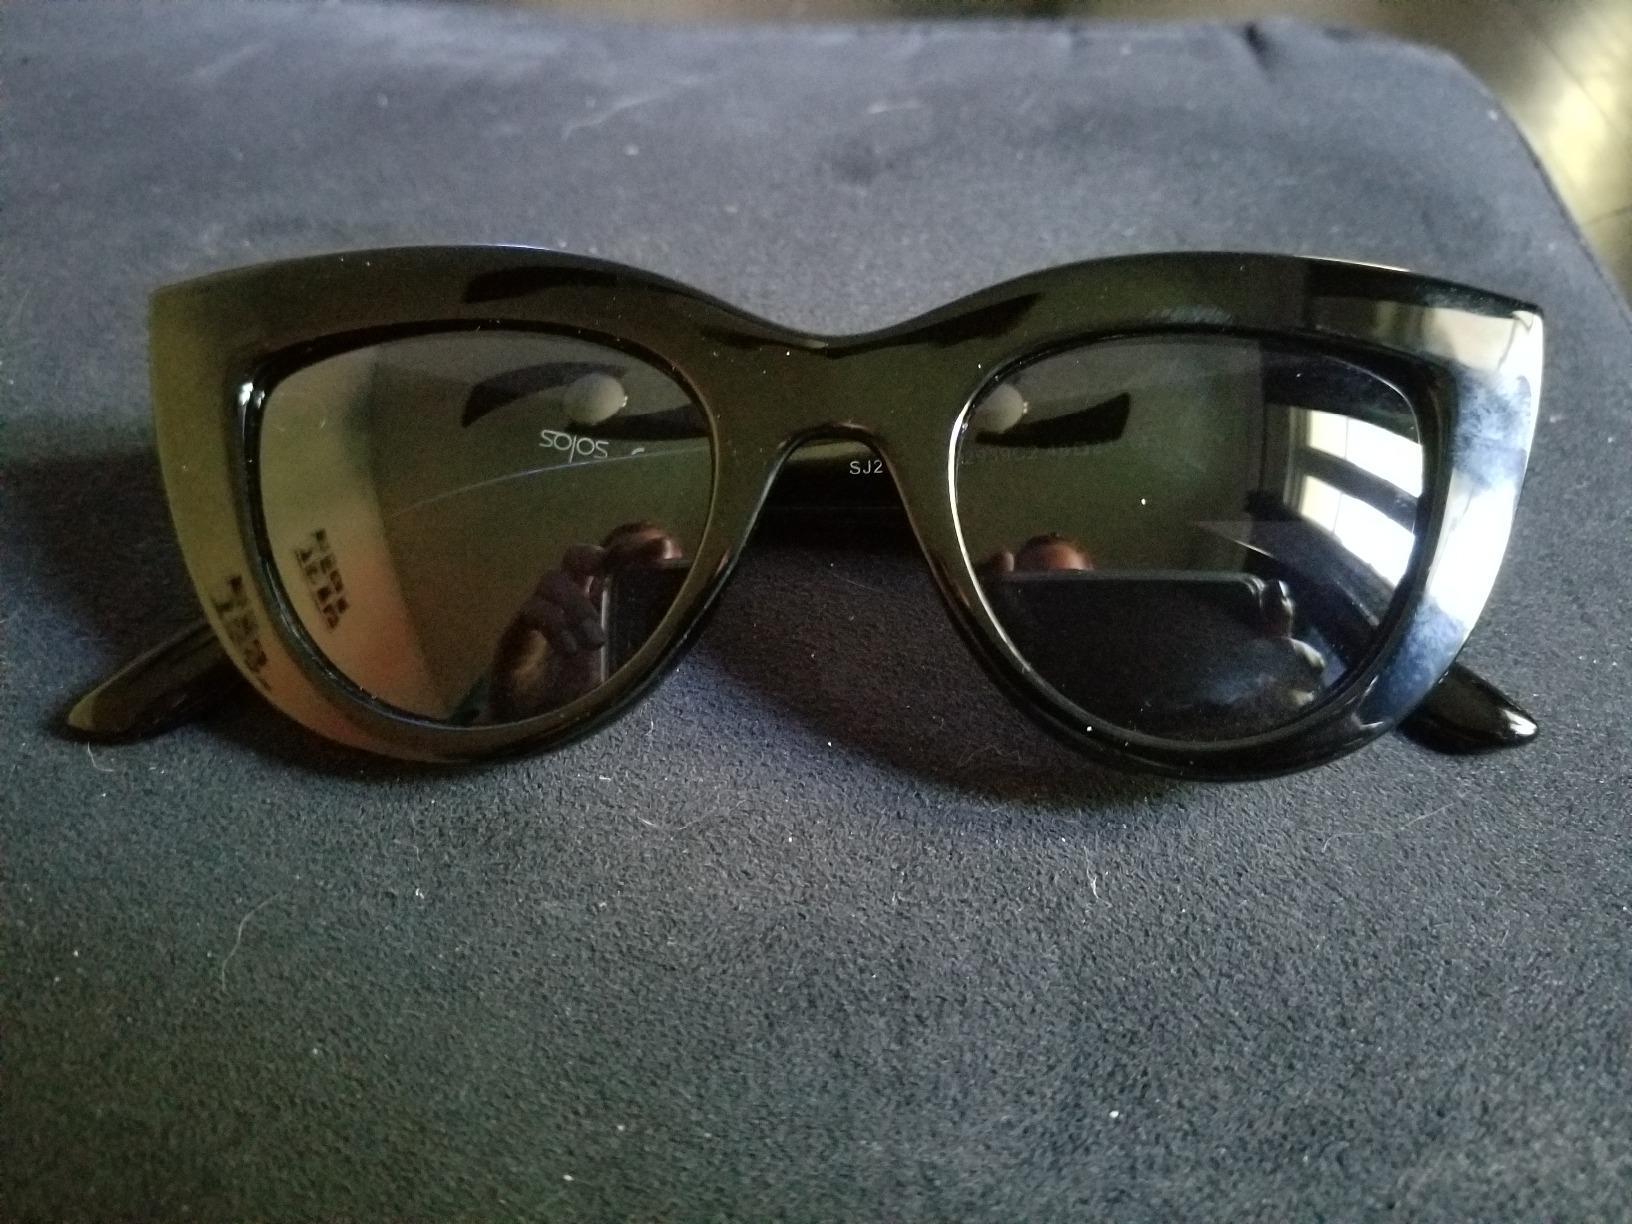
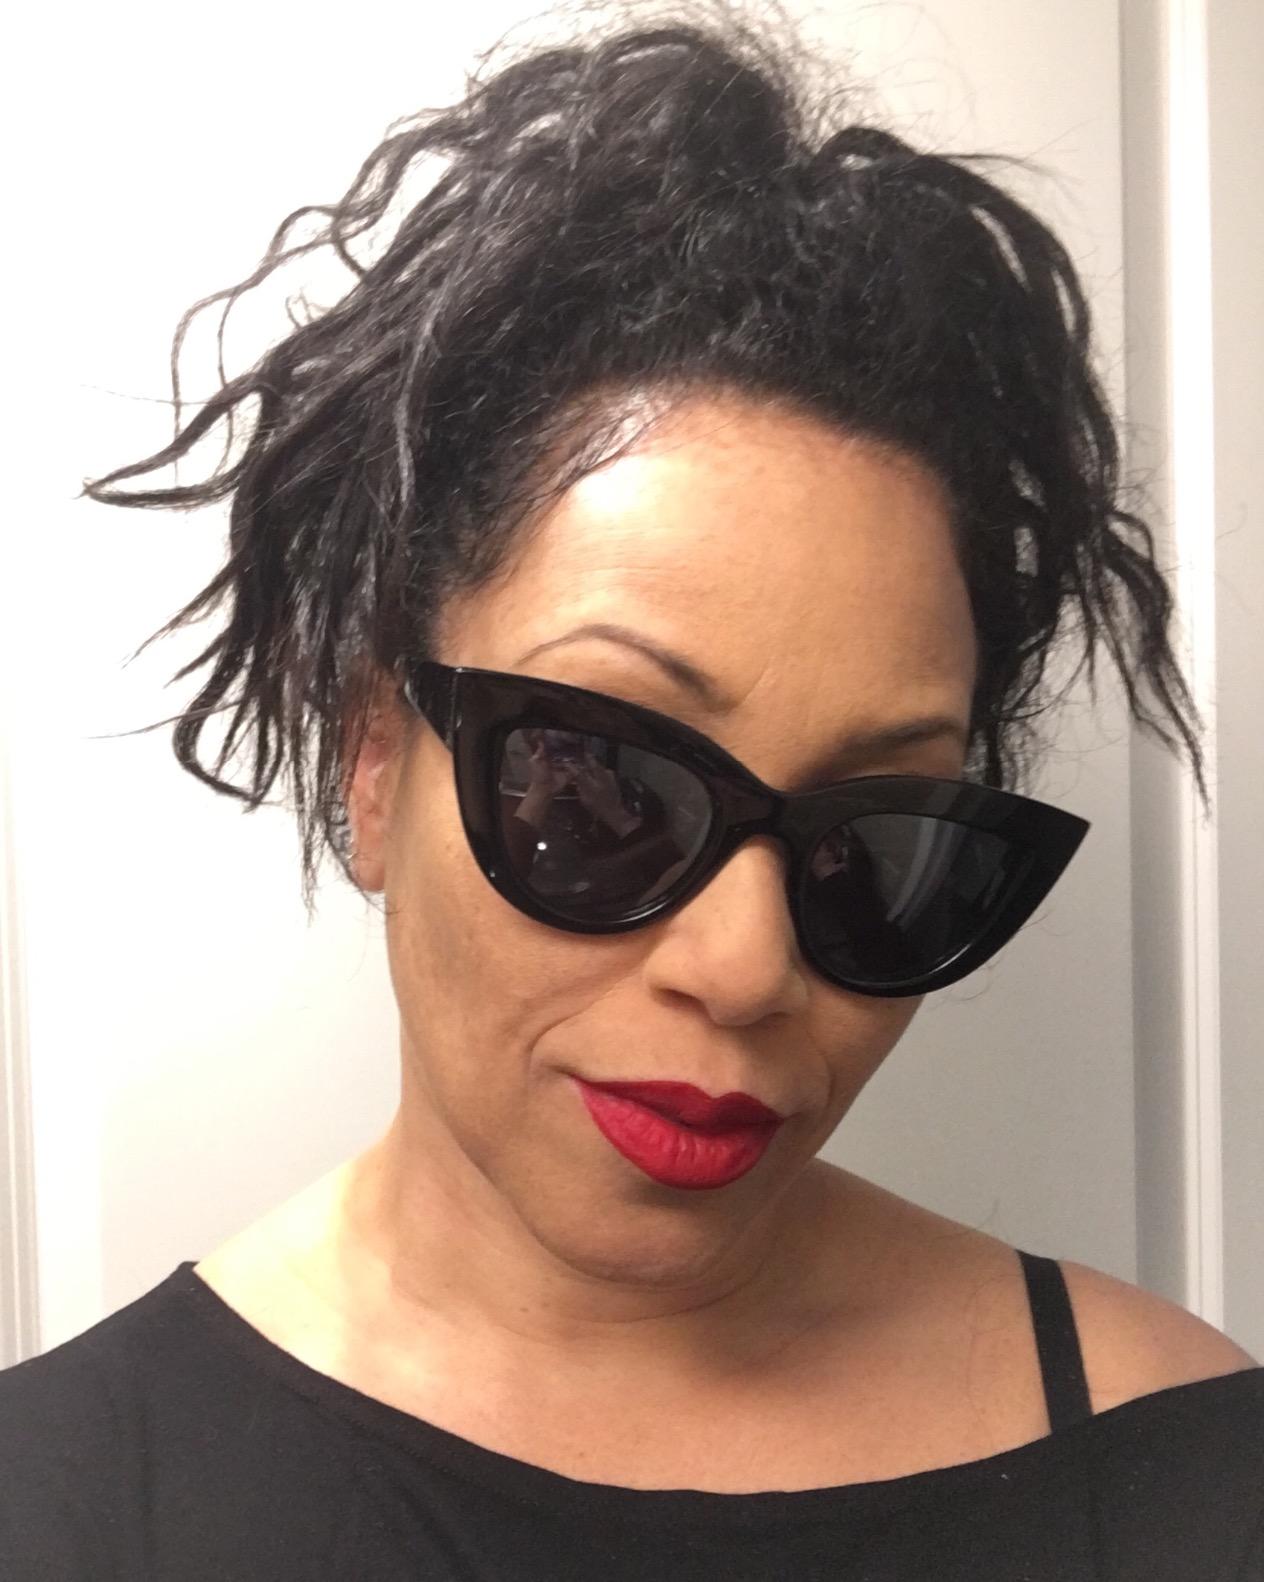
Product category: accessories_sunglasses
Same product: yes